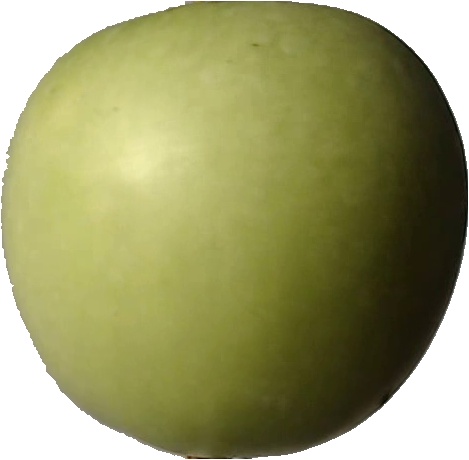
Label: apple_granny_smith_1